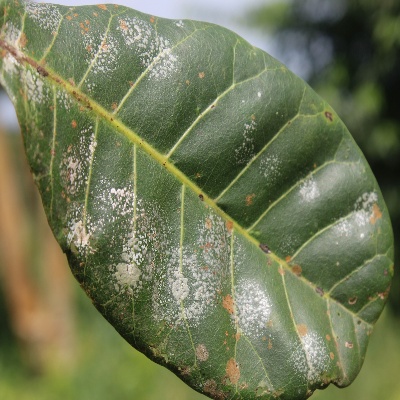
Crop: Cashew
Condition: red rust